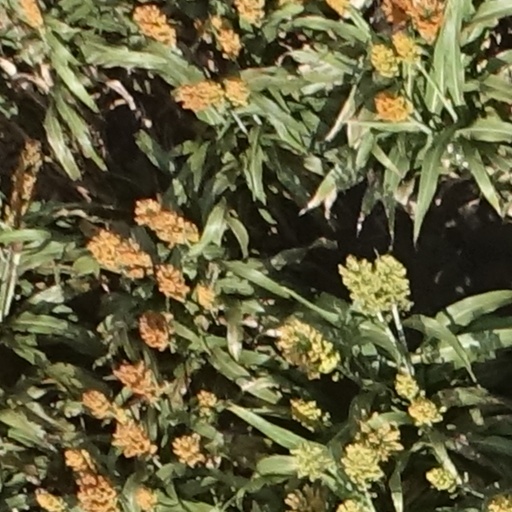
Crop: sorghum